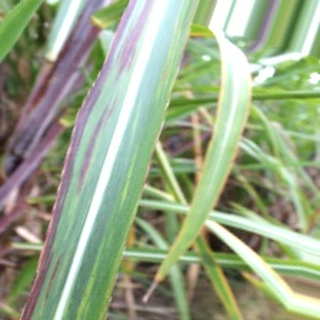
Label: sugarcane_bacterial_blight